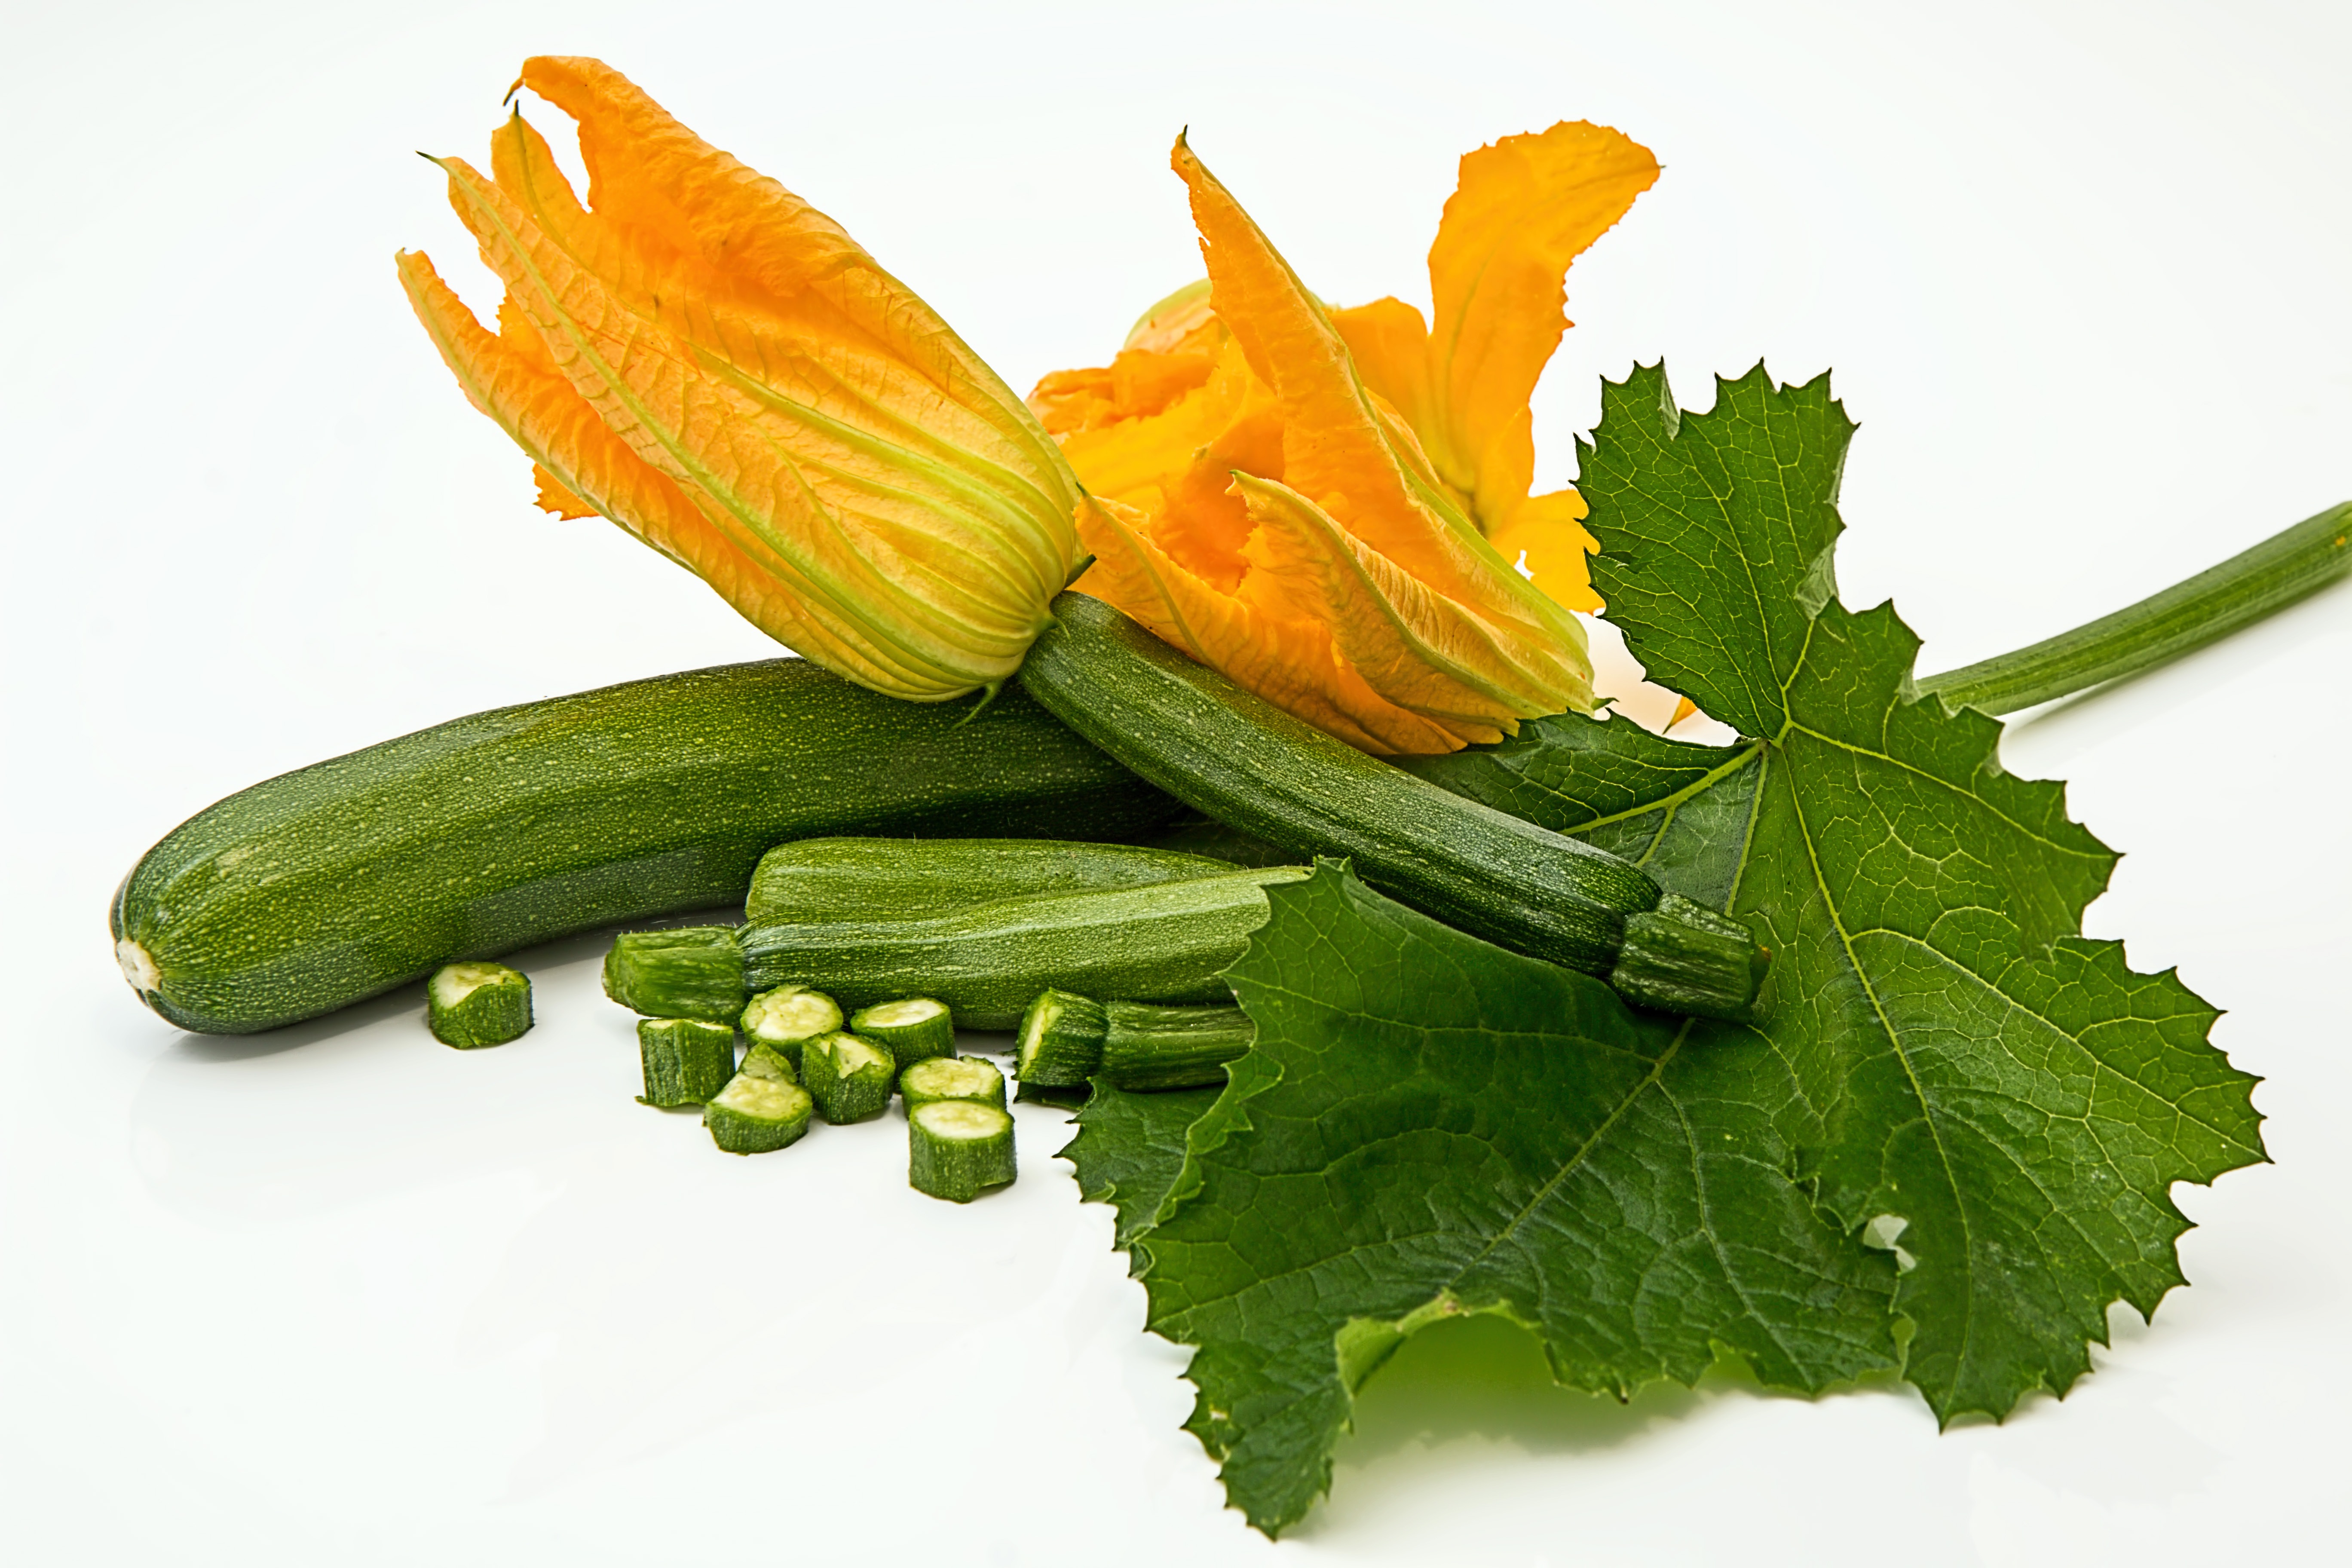
plant, leaf, flower, food, green, cooking, ingredient, herb, produce, vegetable, squash, gourd, cucumber, vegetarian, raw, zucchini, healthy food, veggie, cucurbita, courgette, flowering plant, land plant, cucumber gourd and melon family, summer squash, baby marrow, garden vegetable, cucurbita pepo